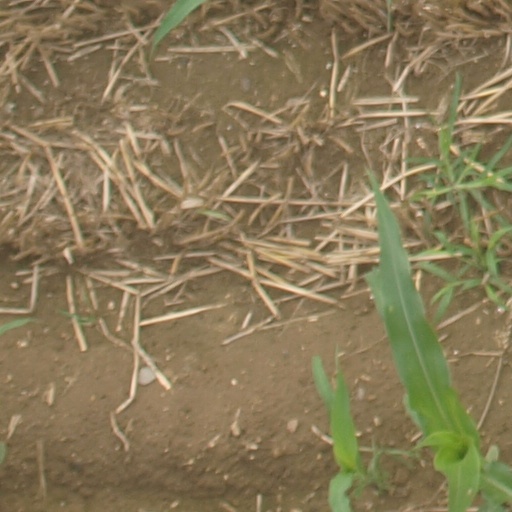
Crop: maize; corn